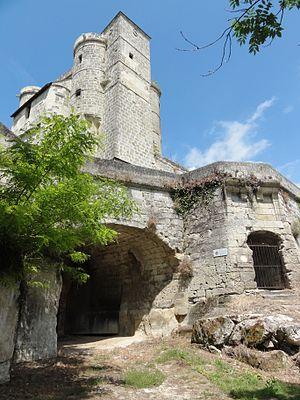
Le château de Pernant est un fort médiéval de petite dimension situé à Pernant, dans le Soissonnais, en France. Il constitue la partie historique, monument classé, d'un ensemble plus important, le domaine de Pernant, siège d'activités culturelles et musicales.
Pernant est une commune française située dans le département de l'Aisne, en région Hauts-de-France.
Le Soissonnais ou Soissonnois, est une région naturelle de France, située au cœur du Bassin Parisien, à quatre-vingts kilomètres au nord de Paris, sur les départements de l'Aisne et de l'Oise. La région tire son nom du peuple gaulois des Suessiones ou suessions qui était présent dans la région dans l'antiquité gauloise.